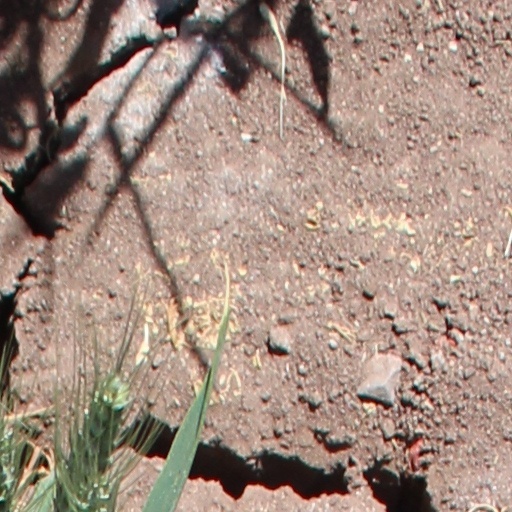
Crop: wheat